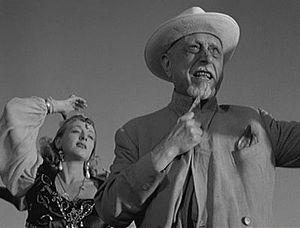
Ernesto Almirante, né à Mistretta le 24 septembre 1877 et mort à Bologne le 13 décembre 1964, est un acteur italien.